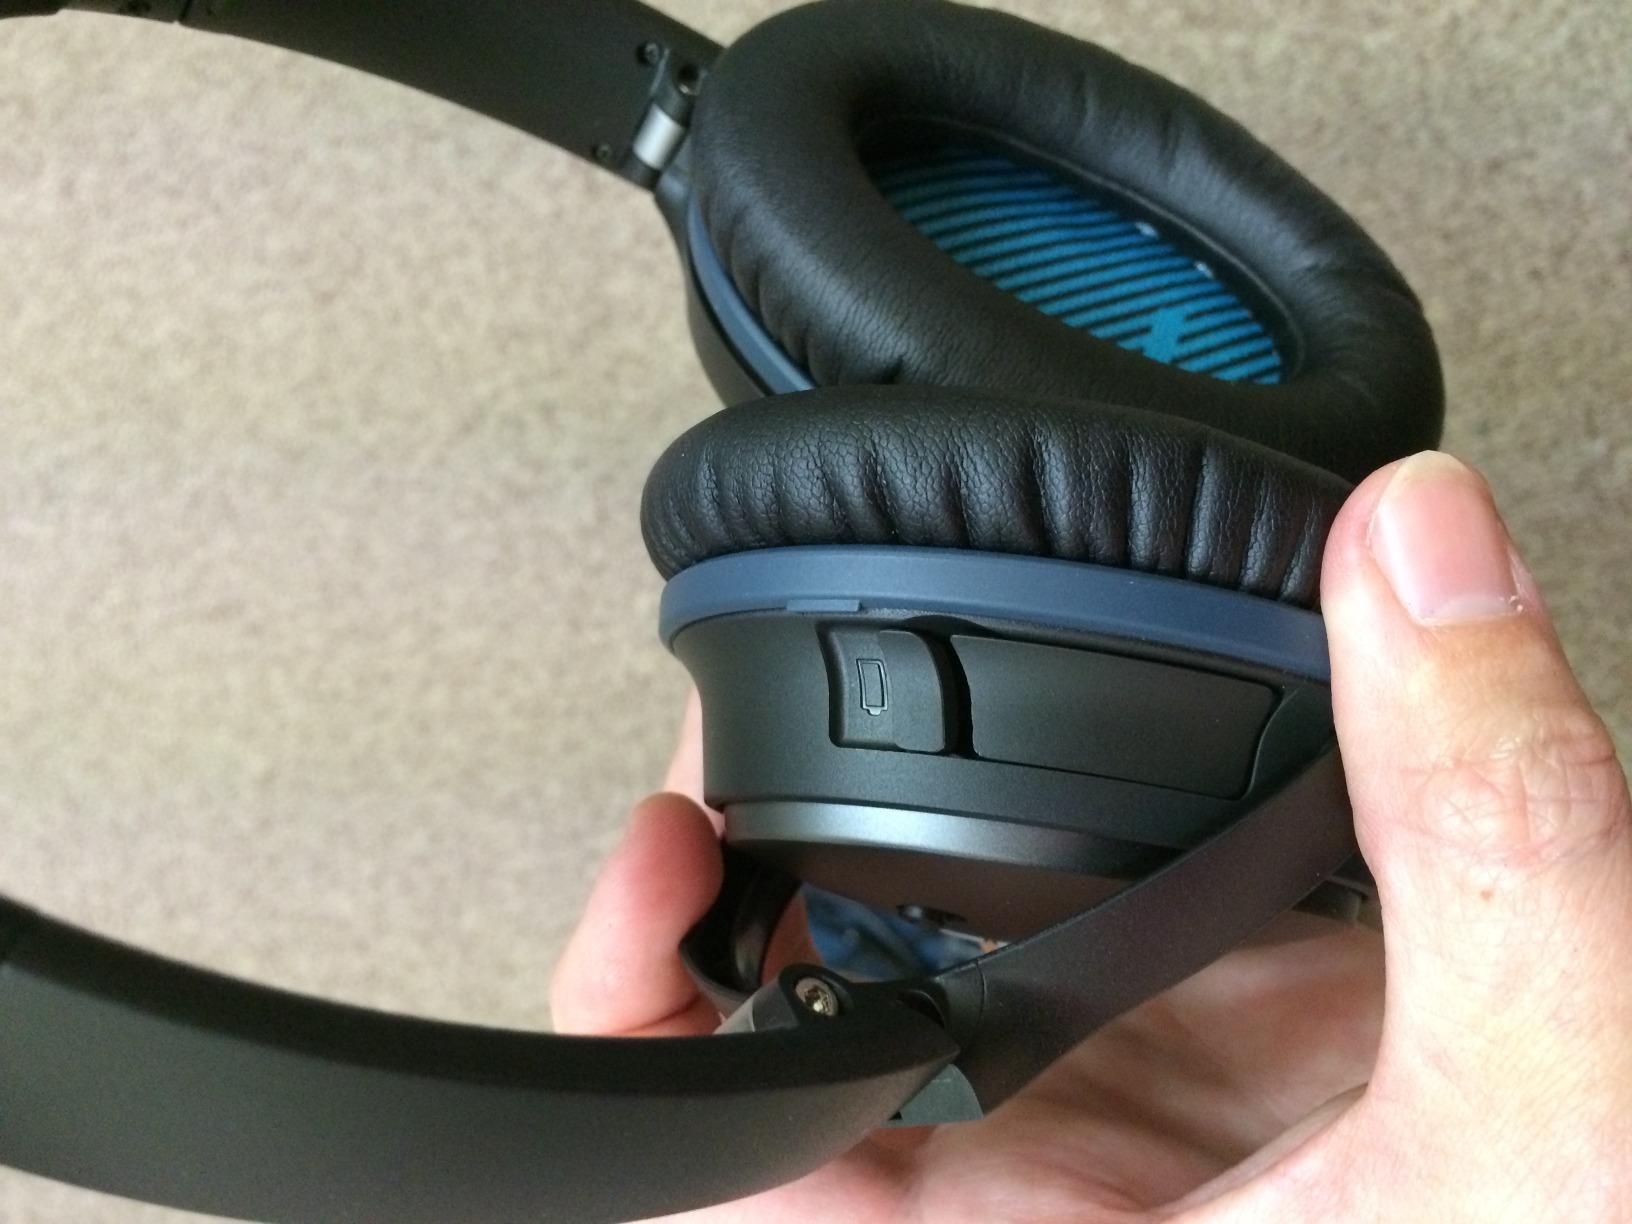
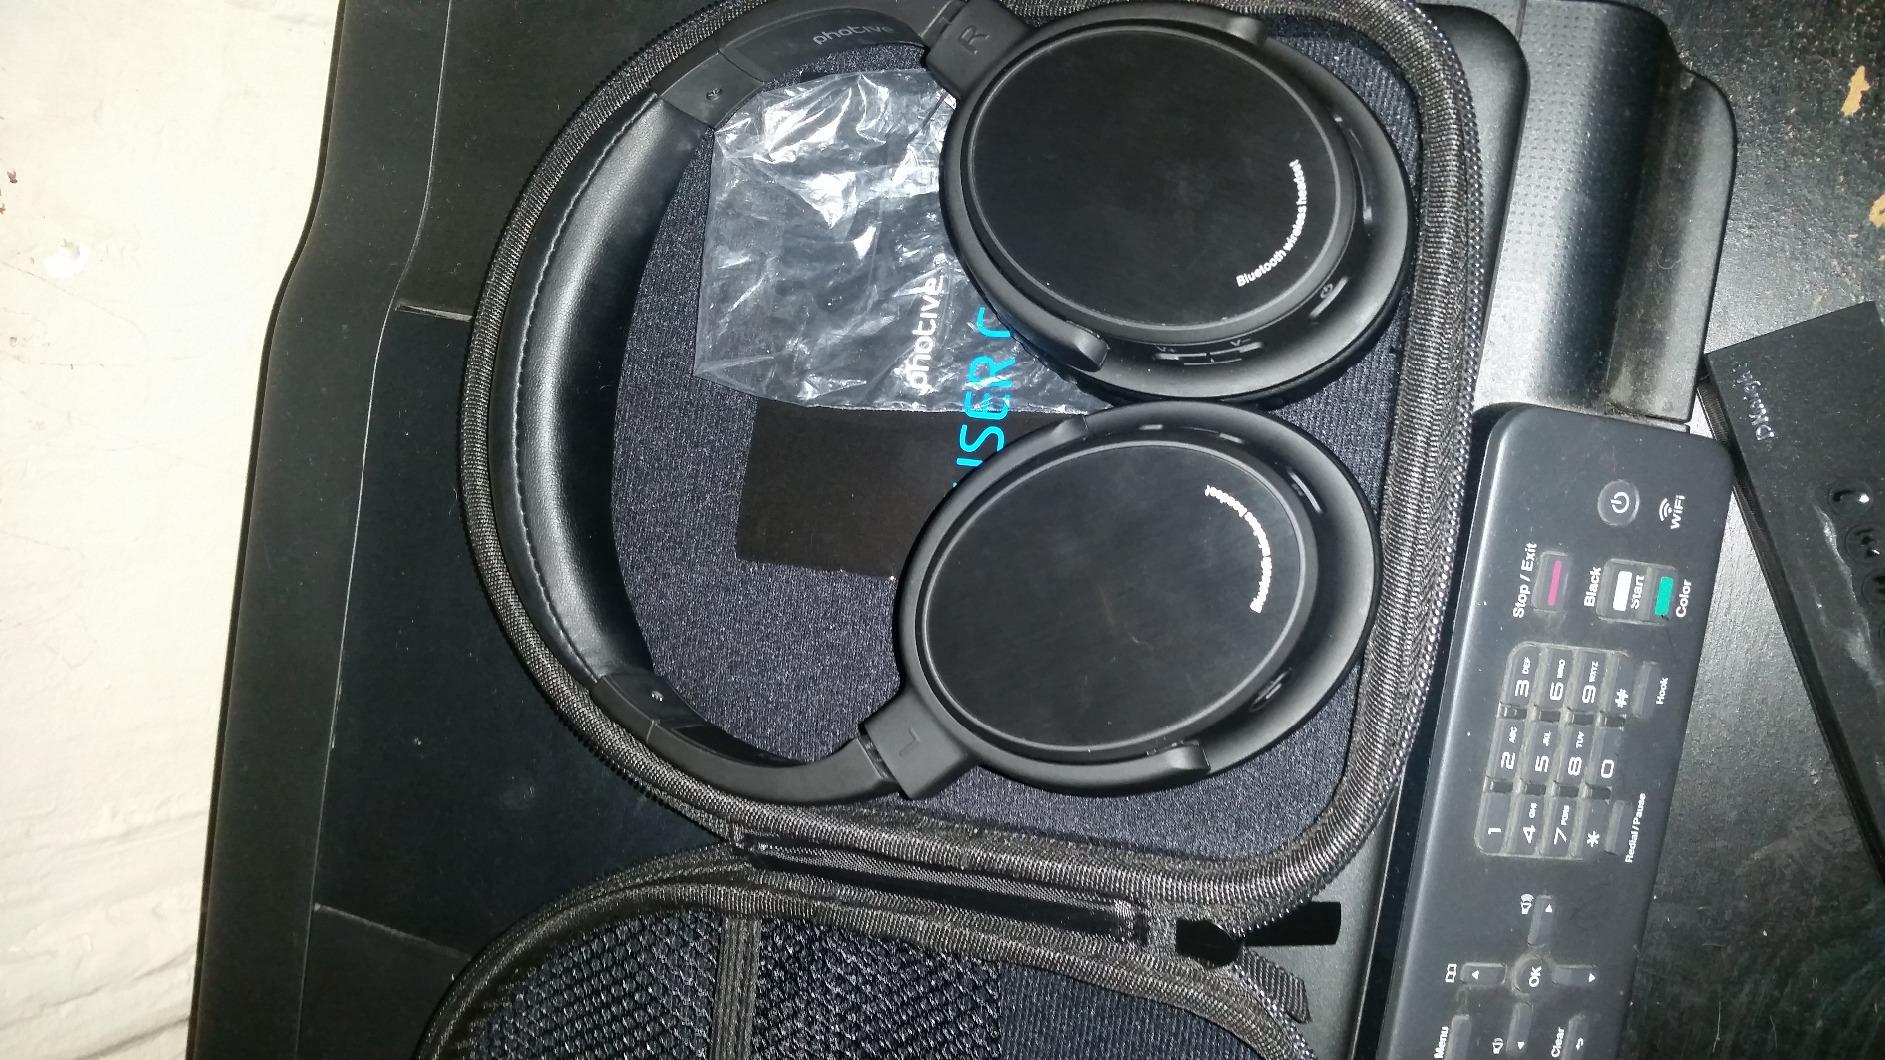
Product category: headphones
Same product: no